Flée, Côte-d'Or

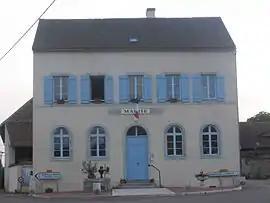
Town hall

Flée is a former commune in the Côte-d'Or department in eastern France. On 1 January 2019, it was merged into the commune Le Val-Larrey.